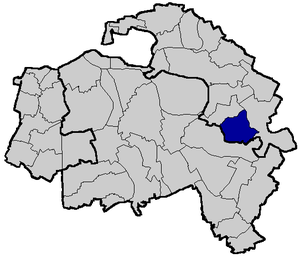
Noiseau est une commune française située dans le département du Val-de-Marne, en région Île-de-France.